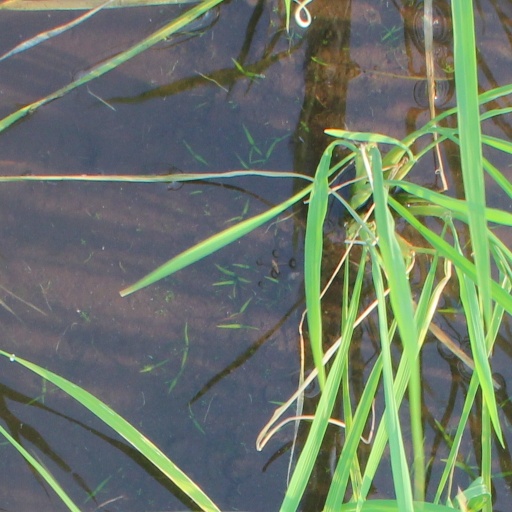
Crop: rice